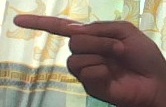
ASL sign: G